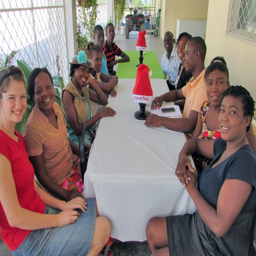
a holiday party for the weekly group that attends a study and shares the gospel another !